Mudbrick stamp

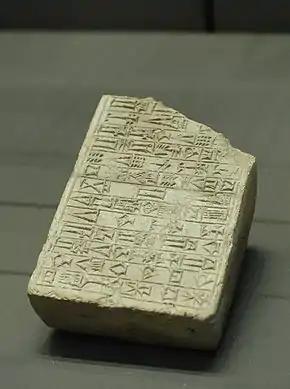
Brick "stamp mold" for the King of Larsa, Sin-Iddinam. (for Sun God, Utu, foundation deposit of temple)

The brick stamping mold for Sin-Iddinam of Larsa is housed in the Louvre. It is a nearly complete mold, with an inscription in cuneiform to the Sun God, Utu, as a foundation deposit for the god's temple, the Ebbabar.